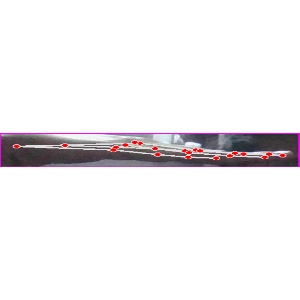
अक्षर: ज